2030 in public domain

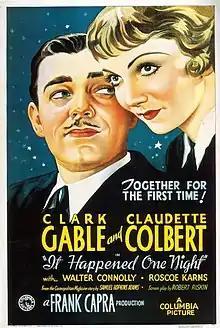
"It Happened One Night", one of the final pre-Code Hollywood films and Columbia's first major success, will enter the U.S. public domain in 2030.

Under the Copyright Term Extension Act, books published in 1934, films released in 1934, and other works published in 1934 will enter the public domain in 2030. Sound recordings published in 1929 and unpublished works whose authors died in 1959 will also enter the public domain.